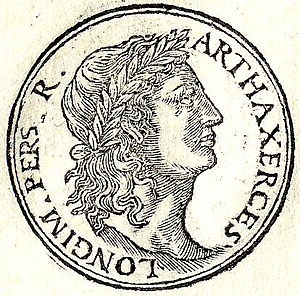
Monarker af Persien / Achaemenidiske dynasti (550 f.Kr.–330 f.Kr.)
Dette er en liste over konger og dronninger som herskede over forskellige dynastier i geografisk Stor-Iran.